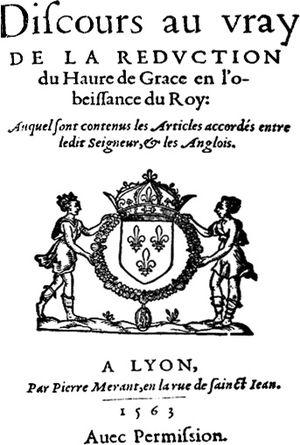
Le traité d’Hampton Court est un traité signé le 20 septembre 1562 entre les protestants français et la reine Élisabeth Iʳᵉ d'Angleterre.